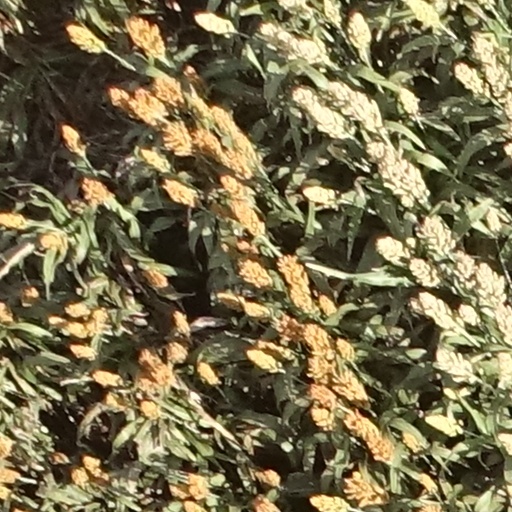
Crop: sorghum